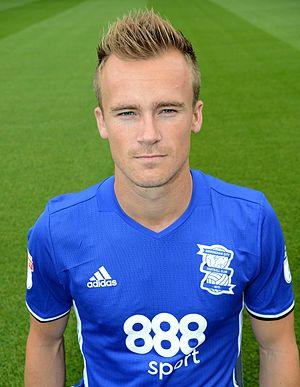
Maikel Kieftenbeld est un footballeur néerlandais, né le 26 juin 1990 à Dalfsen aux Pays-Bas. Il évolue comme arrière droit ou milieu défensif.